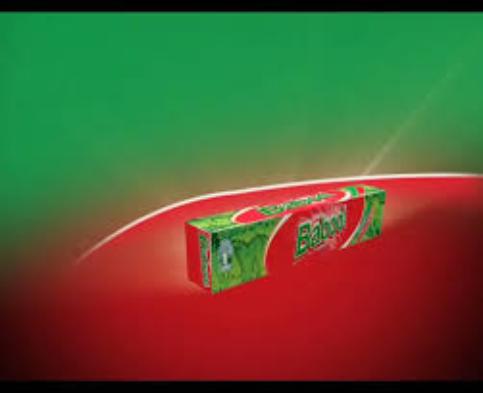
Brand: babool
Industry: Necessities